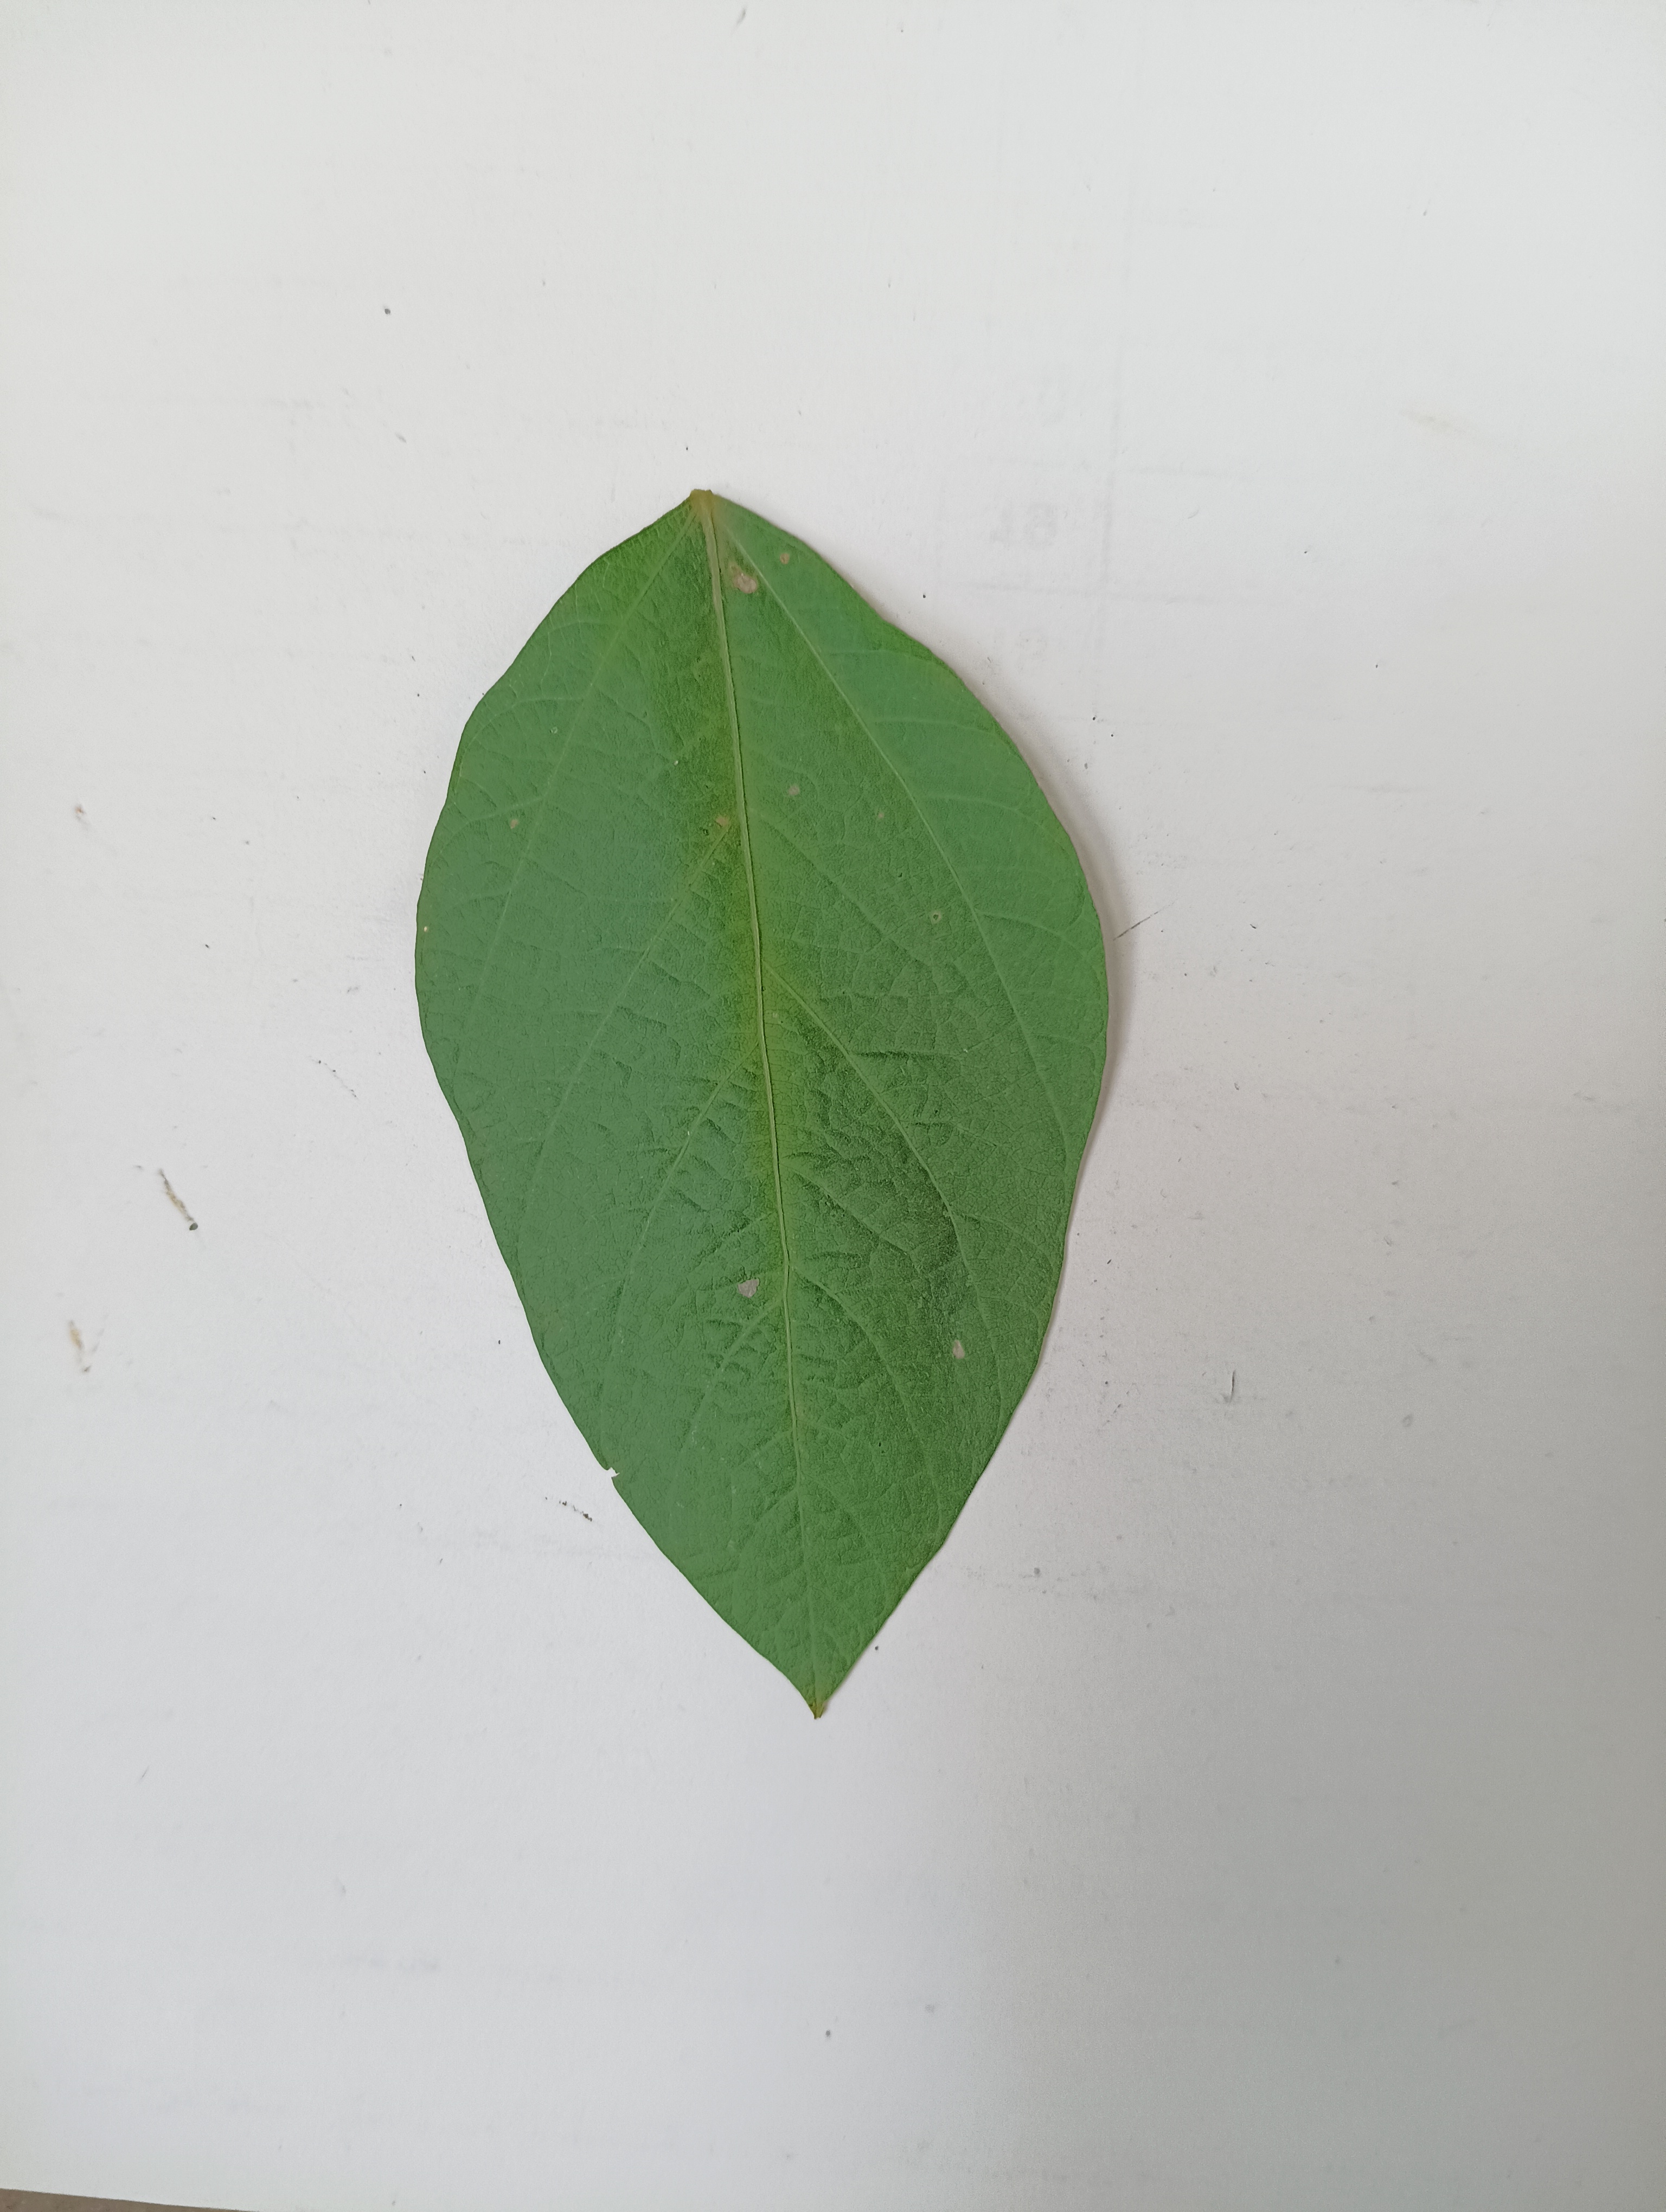
Label: Bacterial leaf Blight